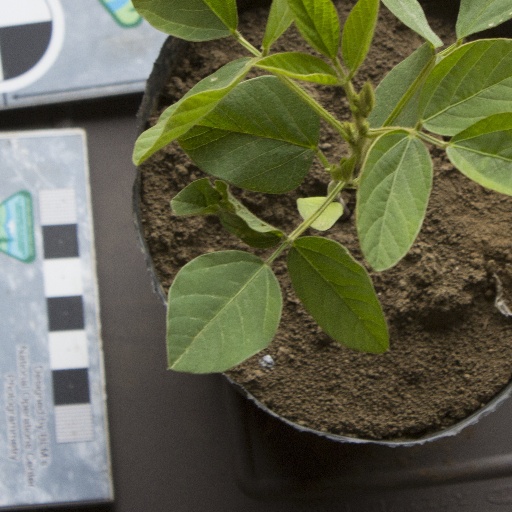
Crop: soybean